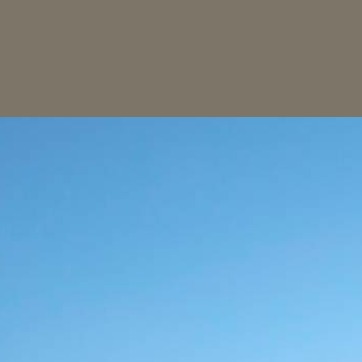
Material: sky